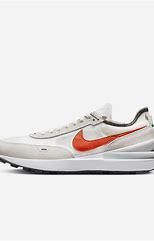
Brand: Nike
Model: Waffle One